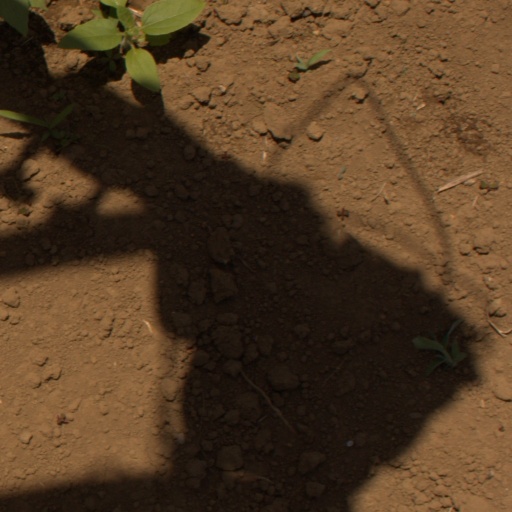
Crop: Jerusalem artichoke